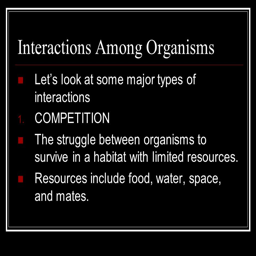
interactions among organisms let 's look at some major types of interactions .